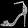
Label: Sandal